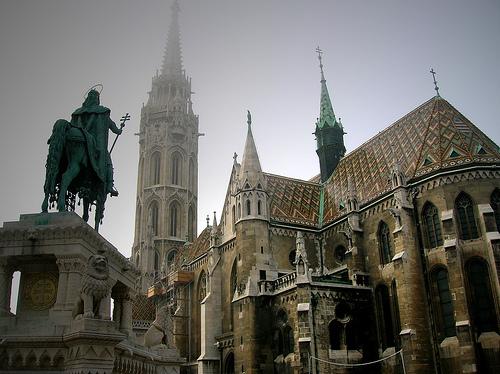
Weather: foggy or hazy